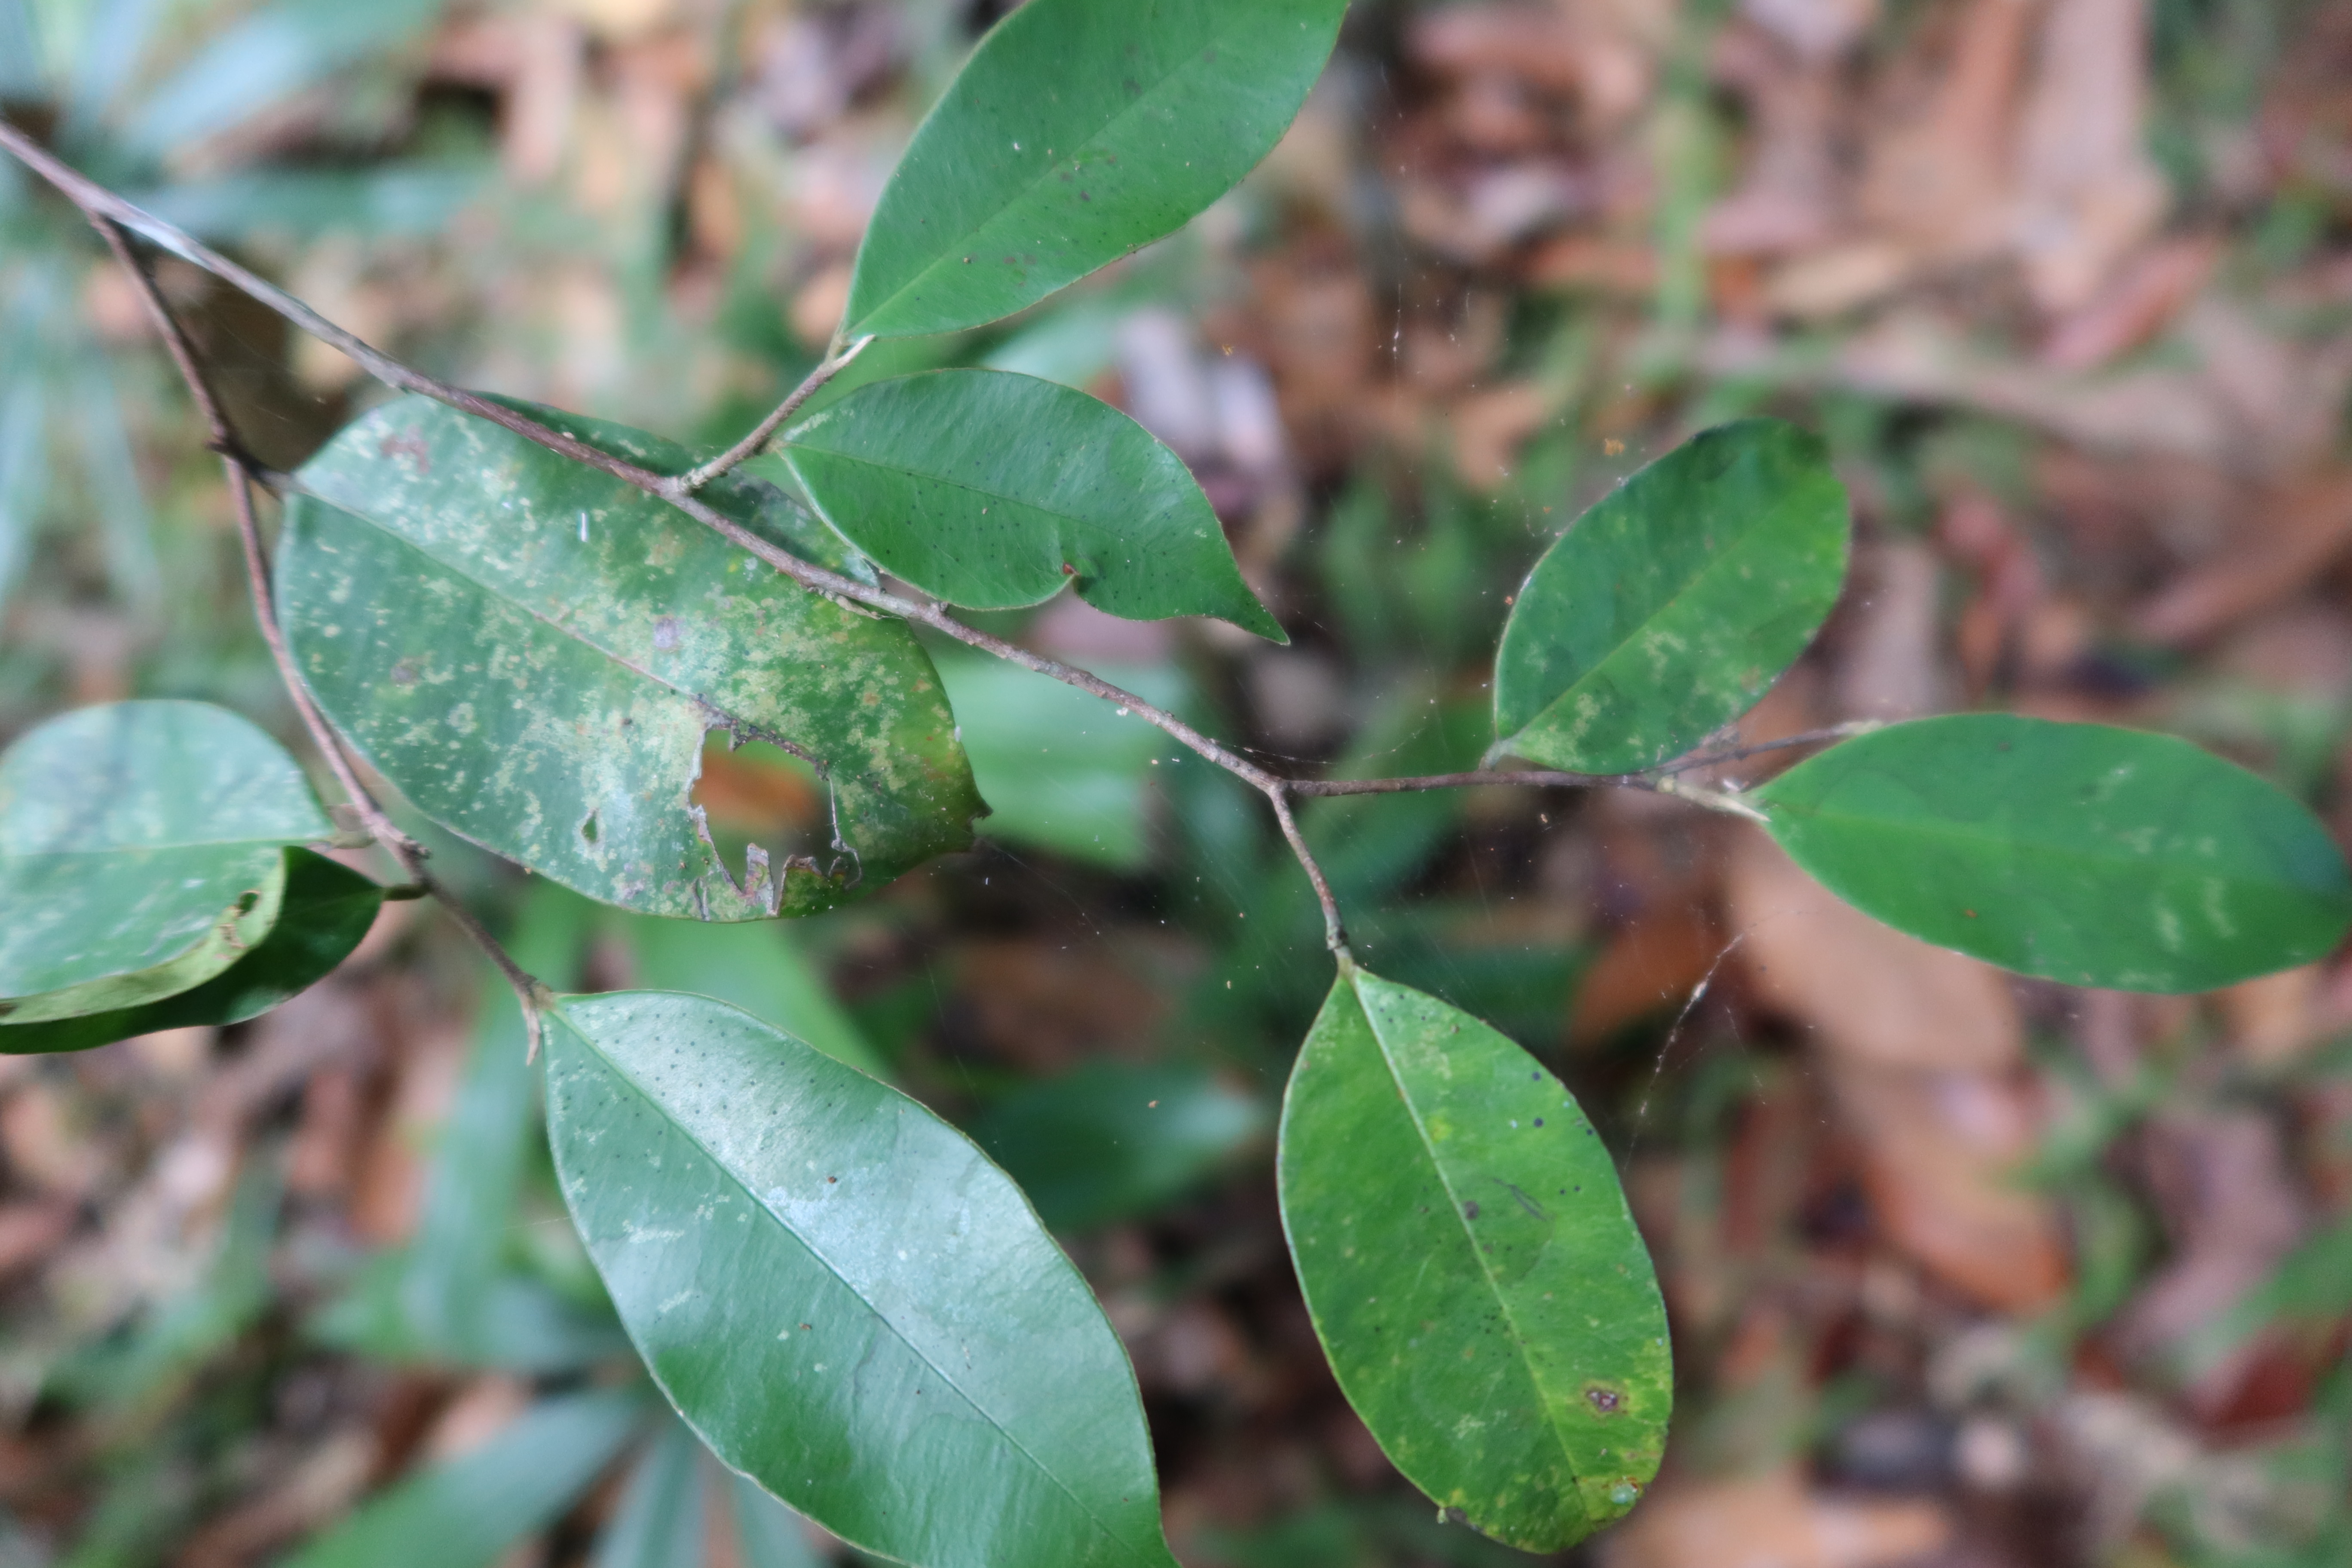
Label: Spiders